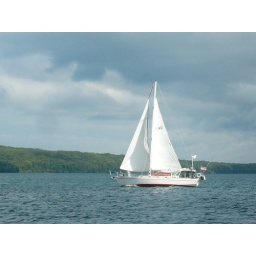
A sail boat out on Lake Superior passing in front of Oak Island.